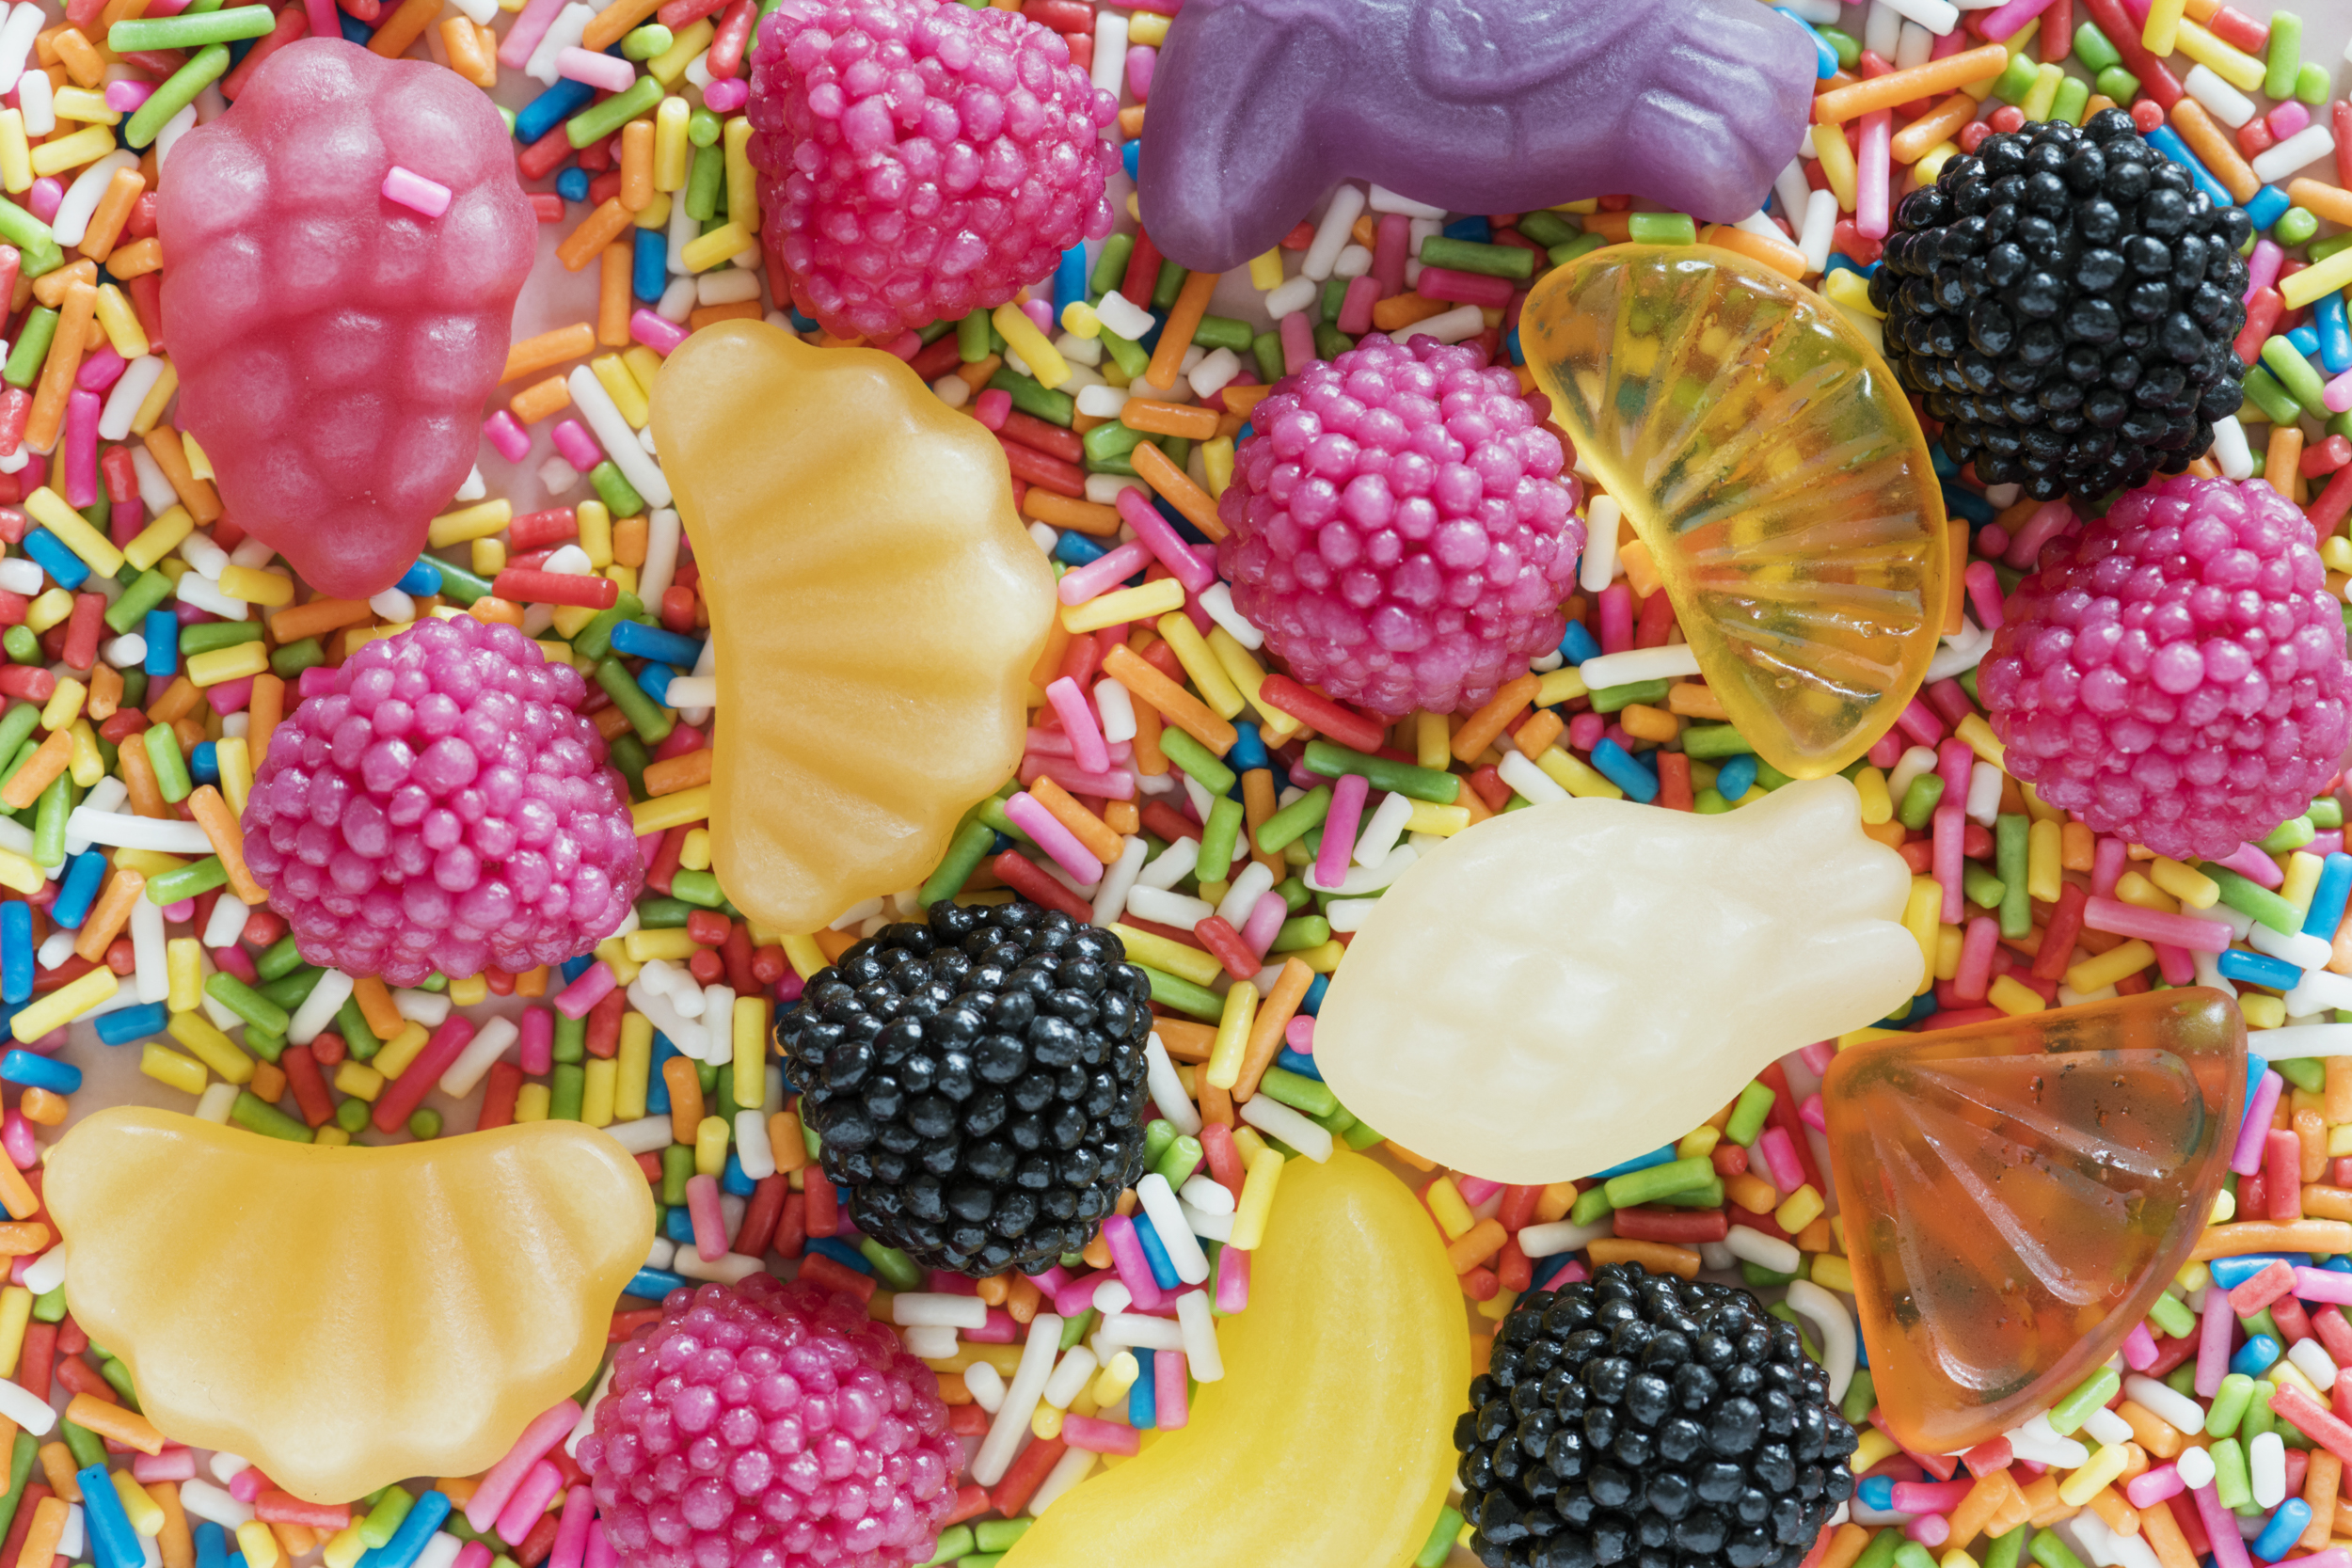
food, sweetness, fruit, blackberry, frutti di bosco, berry, confectionery, raspberry, plant, natural foods, strawberry, sprinkles, superfood, produce, cuisine, strawberries, recipe, candy, dessert, nonpareils, ingredient